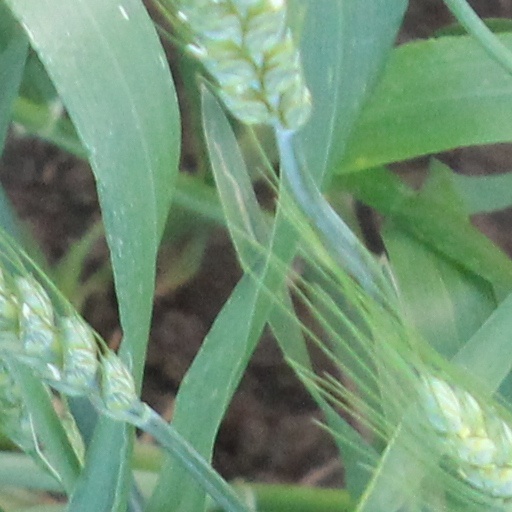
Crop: wheat